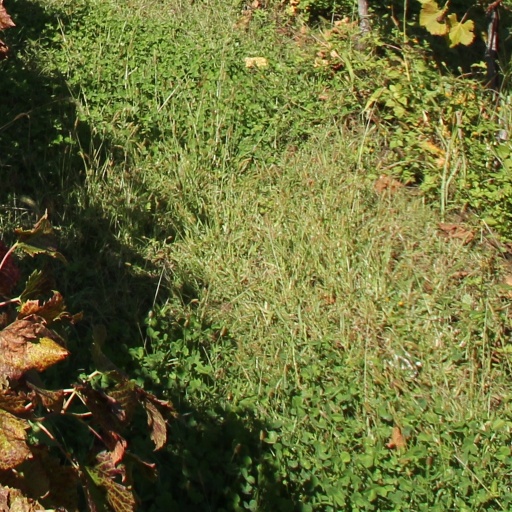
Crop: grape